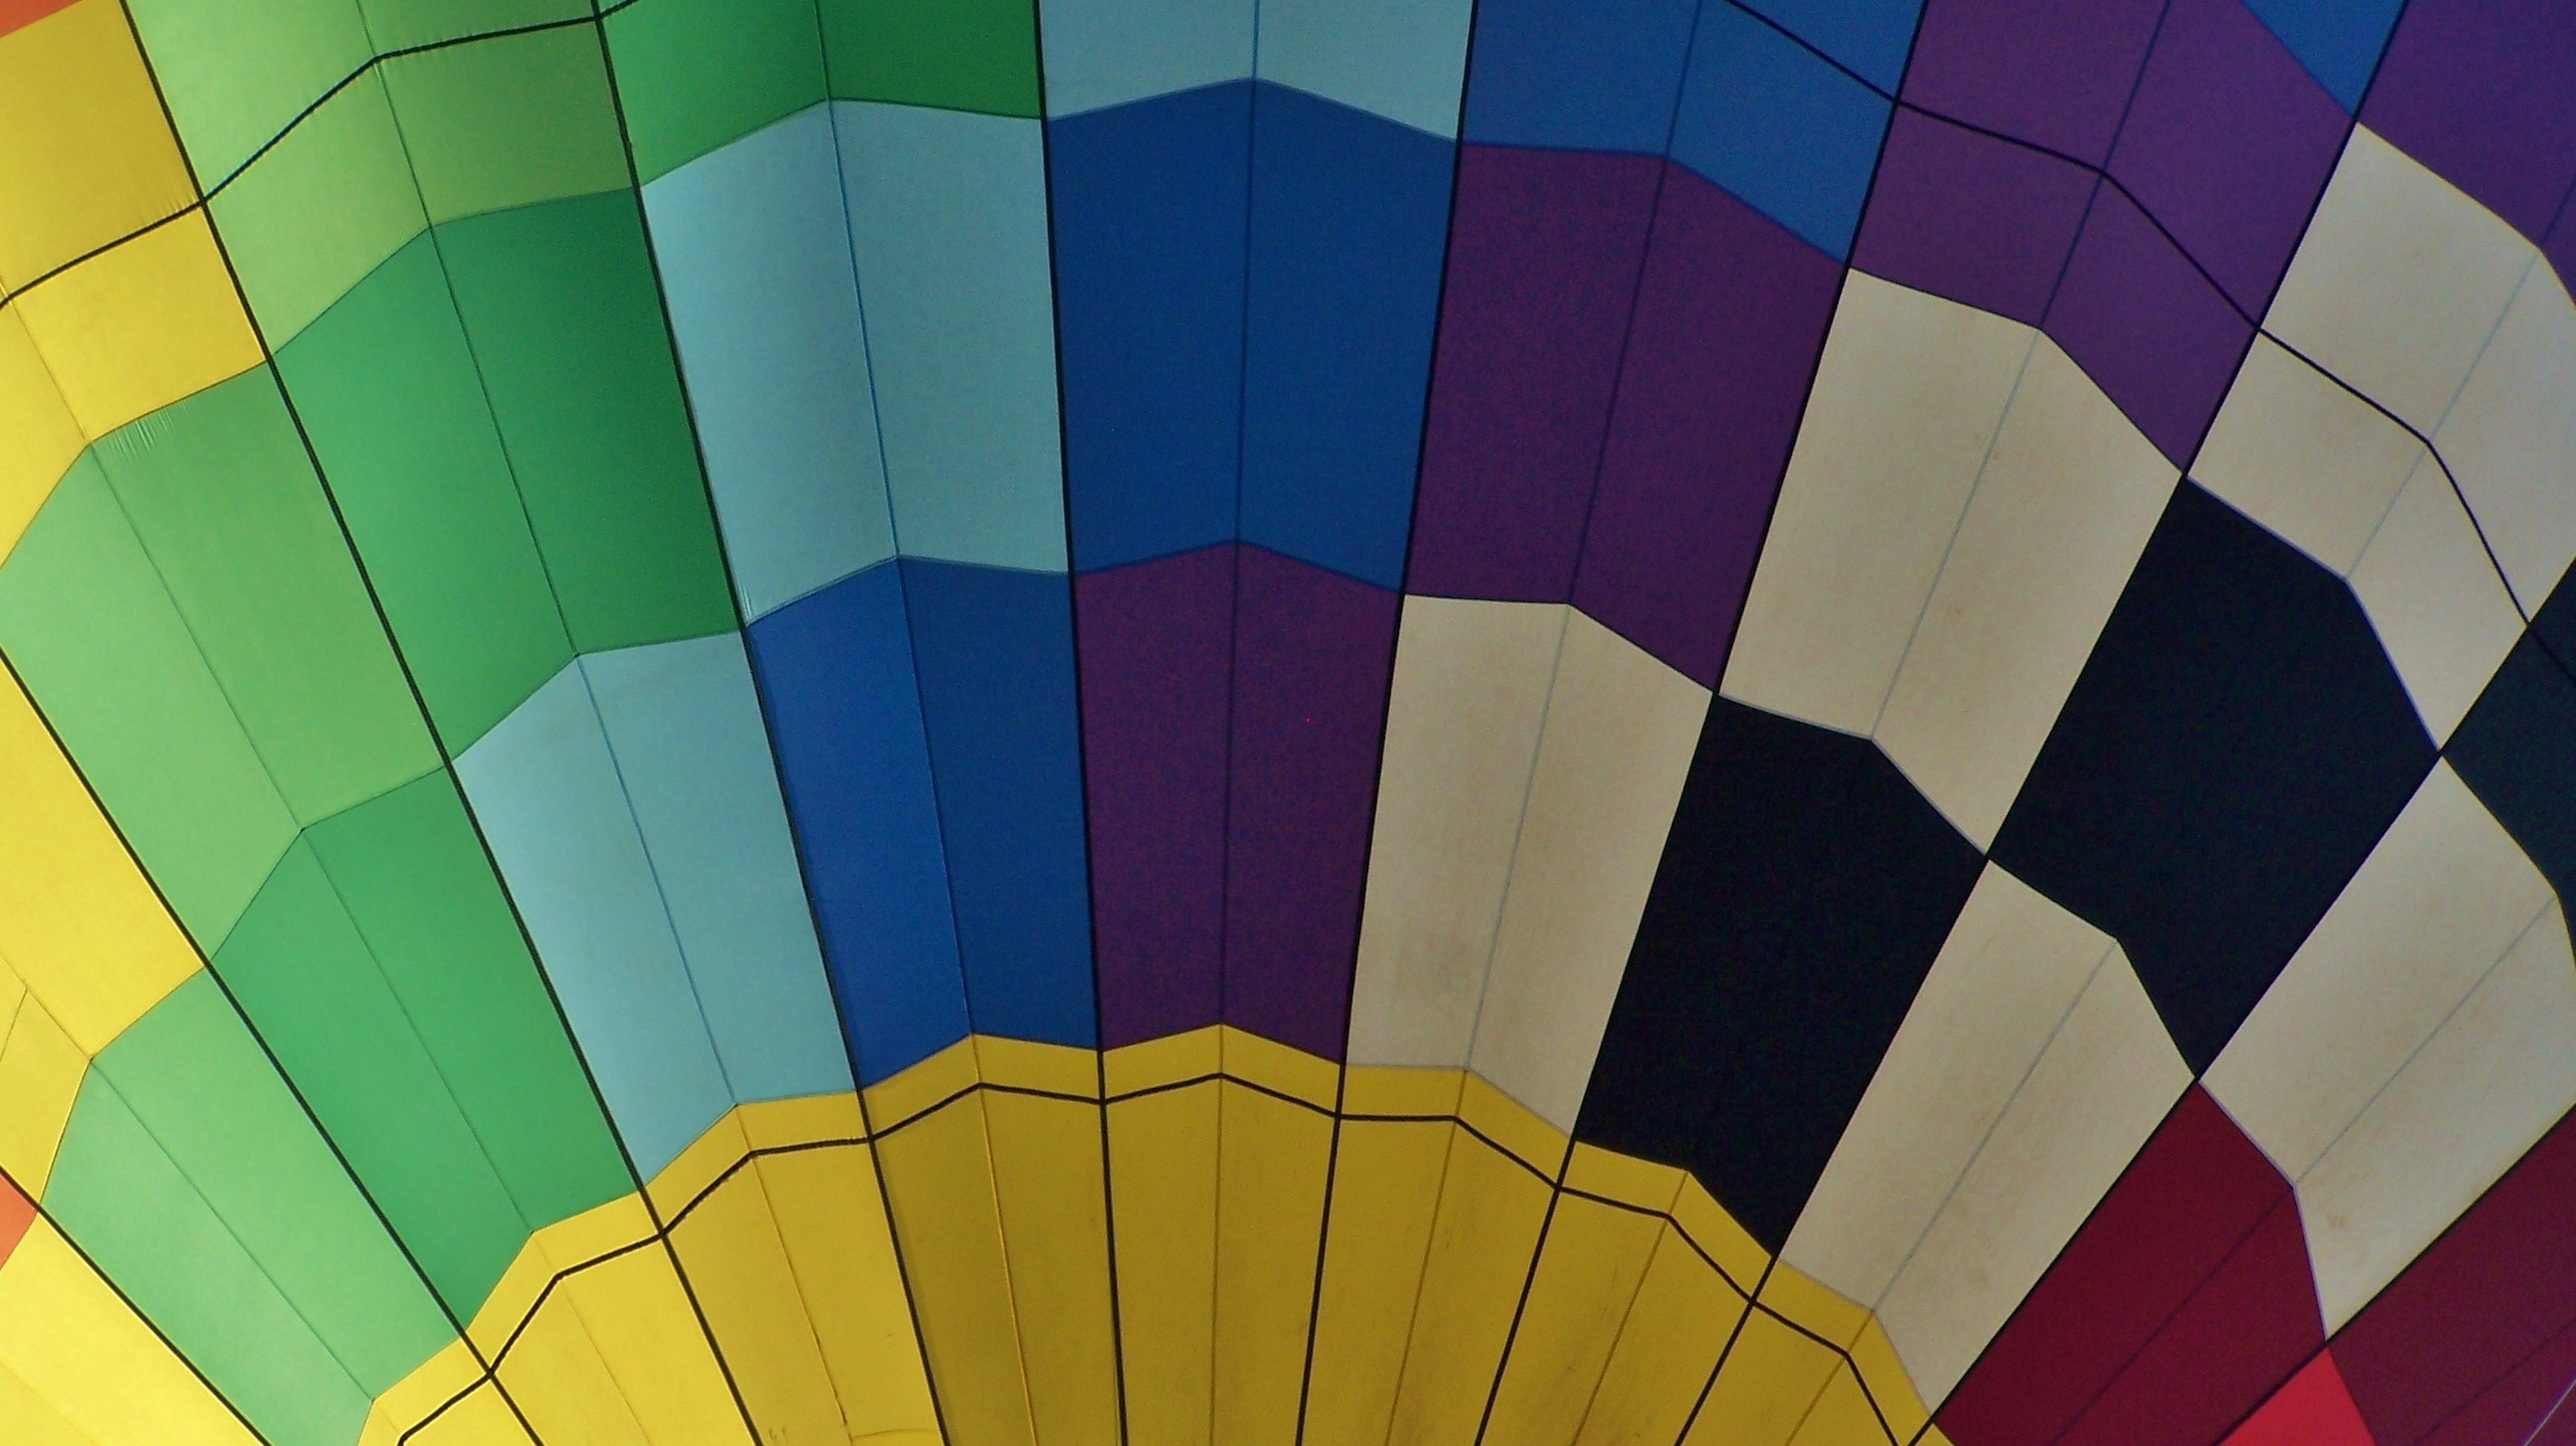
wing, sky, air, balloon, hot air balloon, travel, aircraft, vehicle, color, blue, float, colorful, toy, circle, colors, hot, symmetry, hot air ballooning, atmosphere of earth